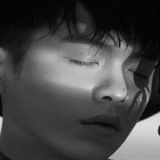
diễn viên Trương Nhược Quân